Packington Hall

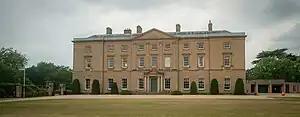
Packington Hall

Packington Hall is a 17th-century mansion situated at Great Packington, near Meriden in Warwickshire, England and is the seat of the Earl of Aylesford. It is a Grade II listed building.